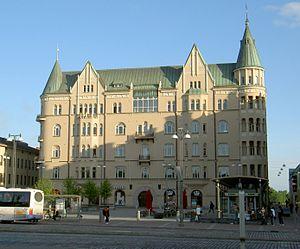
La rue Hämeenkatu est la rue principale de Tampere en Finlande.
La maison Palander est un bâtiment construit en bordure sud de la place centrale dans le quartier de Nalkala à Tampere en Finlande.
La Place centrale de Tampere appelée autrefois place du marché est une place carrée du quartier de Tammerkoski au centre de Tampere en Finlande.